Sphecidae

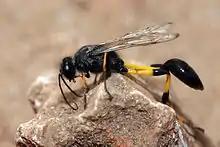
Sceliphrinae: "Sceliphron spirifex"

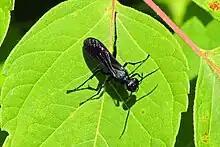
Sceliphrinae: "Chalybion californicum"

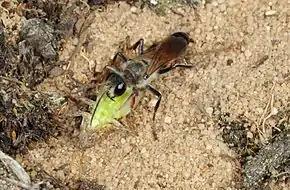
Sphecinae: "Sphex funerarius" with prey

The old digger wasp family Sphecidae ("sensu lato") was paraphyletic and has been broken up. Only the following subfamilies remain in the new family Sphecidae ("sensu stricto") which is a monophyletic clade.